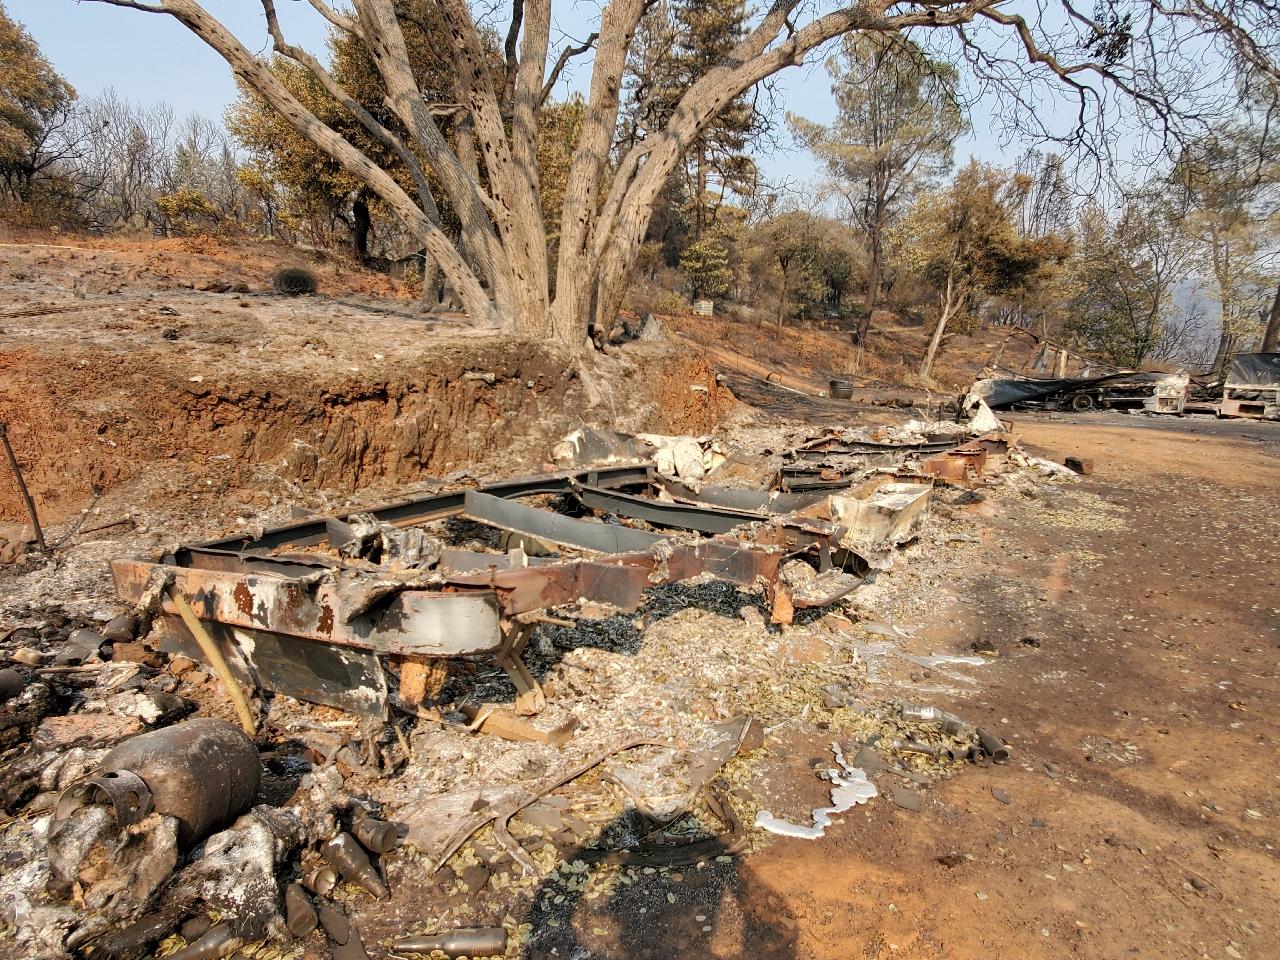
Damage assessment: destroyed